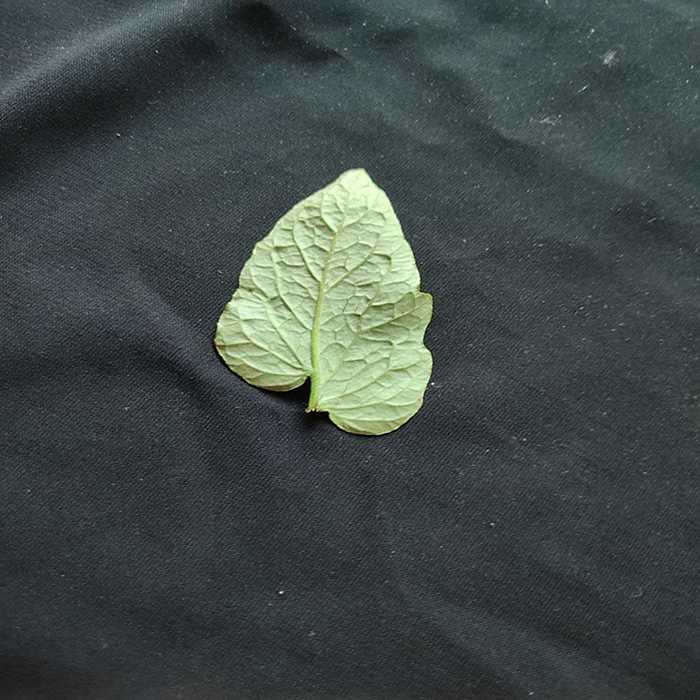
Plant: Tomato
Label: Tomato Fresh leaf